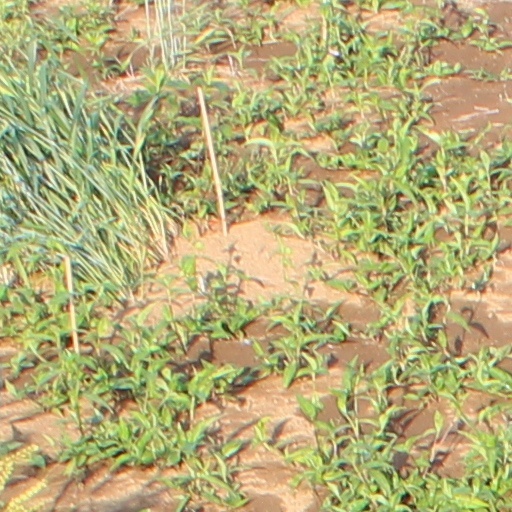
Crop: wheat